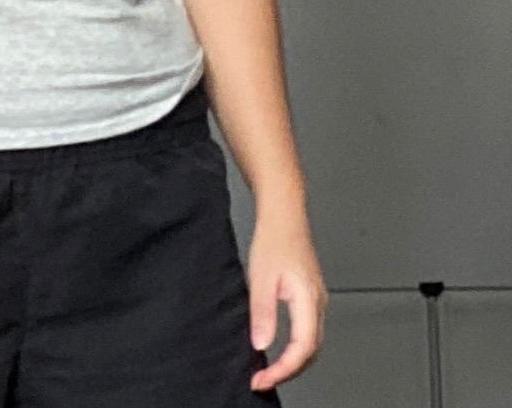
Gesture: no_gesture